Inertial reference unit

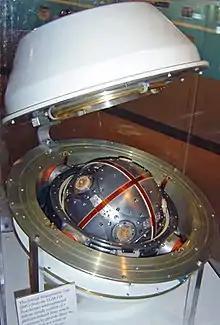
The inertial reference unit from a Peacekeeper inter-continental ballistic missile (ICBM)

Another name often used interchangeably with IRU is Inertial Measurement Unit. The two basic classes of IRUs/IMUs are "gimballed" and "strapdown". The older, larger gimballed systems have become less prevalent over the years as the performance of newer, smaller strapdown systems has improved greatly via the use of solid-state sensors and advanced real-time computer algorithms. Gimballed systems are still used in some high-precision applications where strapdown performance may not be as good.